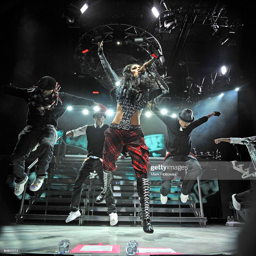
lead singer of pop artist performs on stage .